Mithymna

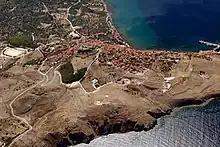
Aerial photo of Mithymna

It is located NE of Eressos, N of Plomari and NW of Mytilene.